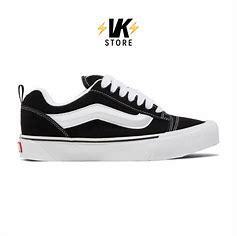
Brand: Vans
Model: KNU Skool